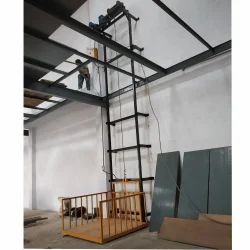
Label: Goods_Lift_Installation_Service